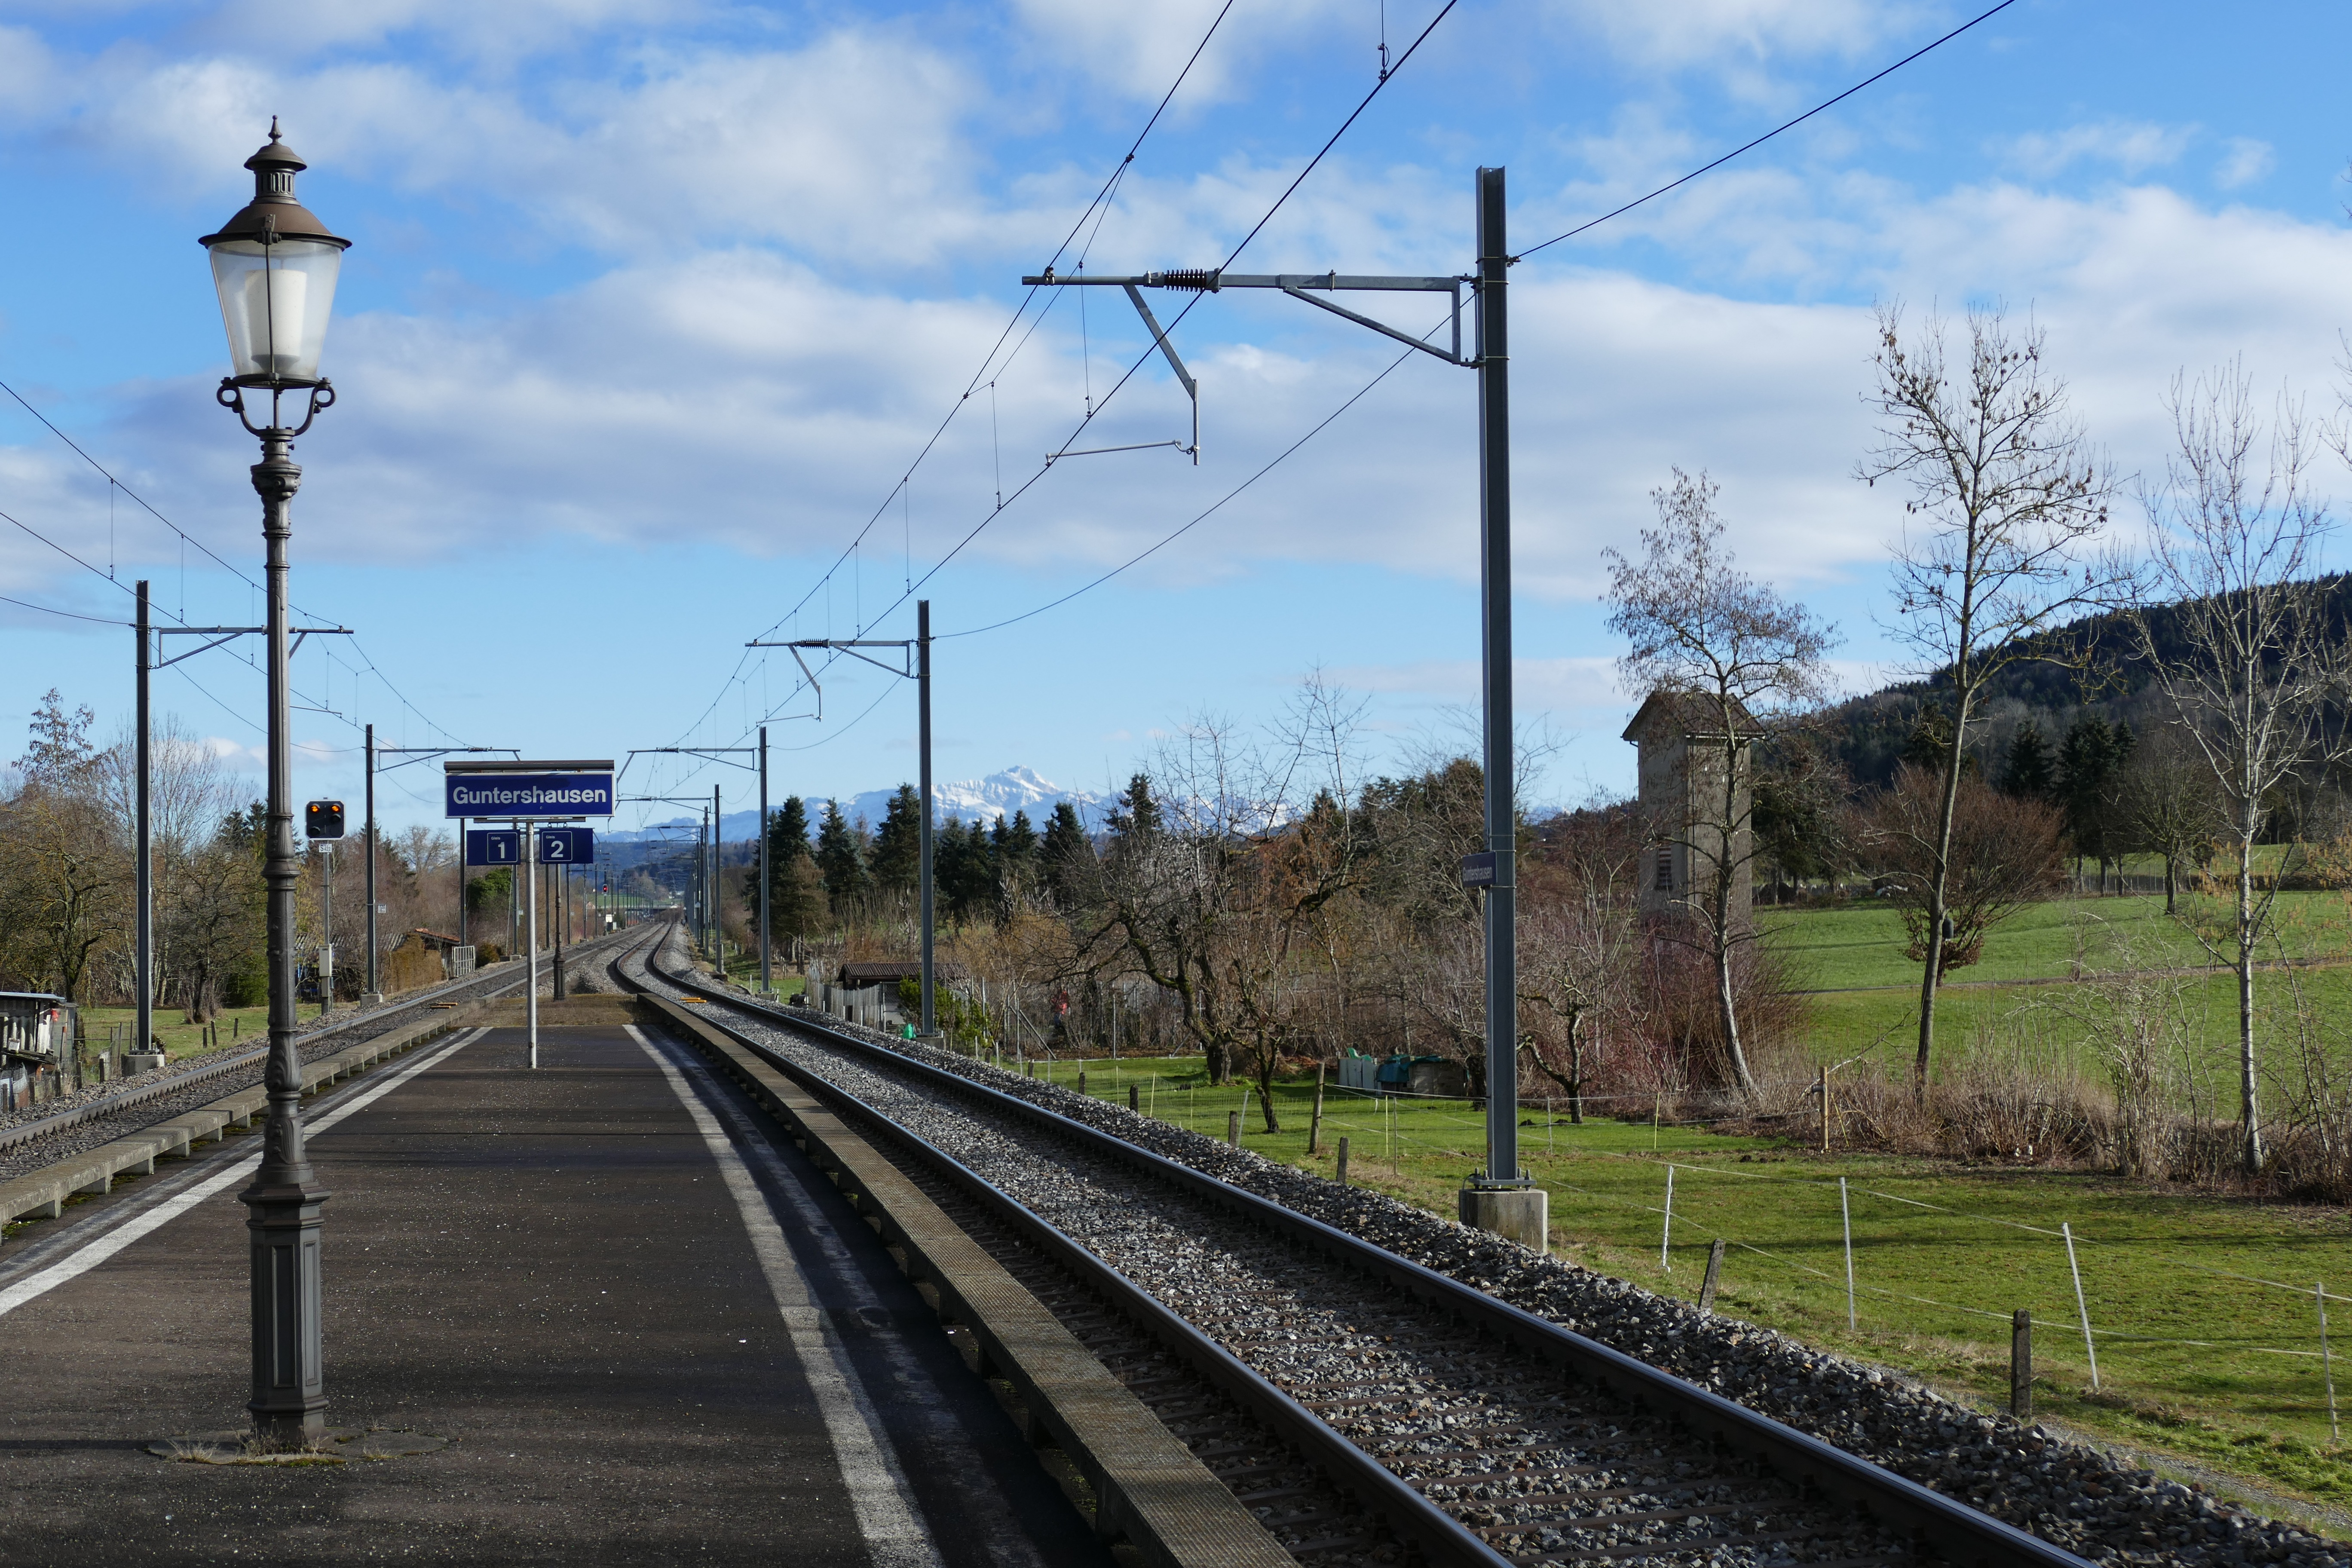
mountain, track, train, transport, suburb, vehicle, lamp, electricity, lane, tracks, stop, rail transport, rural area, residential area